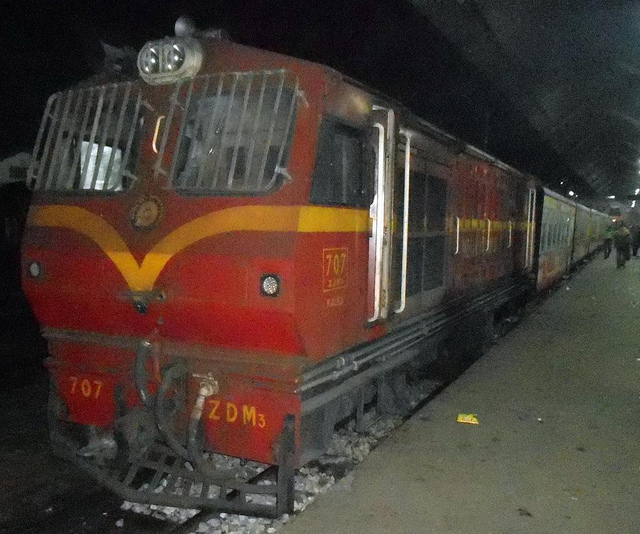
A red train stopped at a train station.

A dirty train is sitting on the train tracks.

a train is waiting for people at the station

A red train with bars on the front windows in a train tunnel next to a passenger platform.

A dirty red and yellow train is pulled up to a station.